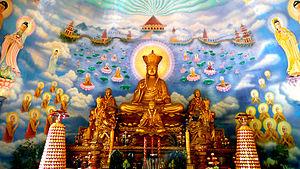
Le bouddhisme au Viêt Nam est principalement de la tradition du Mahayana. Il s'est installé au Viêt Nam dès le IIIᵉ ou IIᵉ siècle avant notre ère, provenant de l'Asie du Sud ou de la Chine dans le Iᵉʳ ou IIᵉ siècle de notre ère. Le bouddhisme vietnamien a eu une relation syncrétique avec certains éléments du Taoïsme, de la religion traditionnelle chinoise et de la religion populaire vietnamienne. En 2014, il concernait 12,2 % de la population dans l'ensemble de ses obédiences ou 13,6 % si l'on y intègre Hòa Hảo.